Buck Stanton (Jesuit)

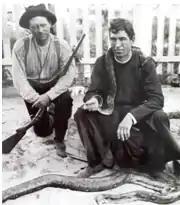
Jesuit priests Joseph Meuffels and William "Buck" Stanton

After two years in Belize, Stanton left for priestly studies and was ordained in the Philippines, during this time helping at the Manila Observatory, which was a part of the Jesuit Ateneo de Manila University. He returned to Belize in 1904 to establish the church at Benque Viejo del Carmen on Belize’s Western border with Guatemala. Benque had been a mission station in the heart of Mayan lands, but beginning with Stanton took on permanency. He described the parish in his letters home. "I have eight hundred people here at Benque Viejo. ... Some talk a little Spanish, but most of them Mayan. My district comprises over 30 parishes and I am the only priest." He wrote of battling his way for 40 miles through the bush, about 10 of it on foot with a 50-pound saddle bag after his horse slipped its halter. After Stanton contracted cancer, he returned in 1909 to the United States, where he died at the age of 40.